Tom Zbikowski

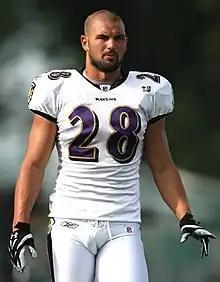
Zbikowski with the Baltimore Ravens in 2009

Thomas Michael Zbikowski (born May 22, 1985) is an American college football coach and former safety. He is the Head coach for Saint Patrick High School In Chicago, Illinois, a position he has held since 2025. He played in the National Football League (NFL), as well as being a professional boxer and a firefighter. He was selected by the Baltimore Ravens in the third round (86th overall) of the 2008 NFL draft. He earned All-American honors playing college football for the University of Notre Dame from 2003 to 2007.